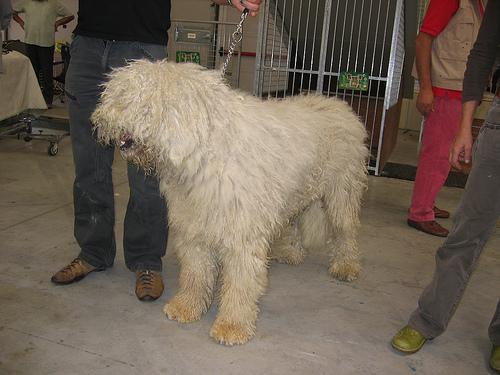
komondor